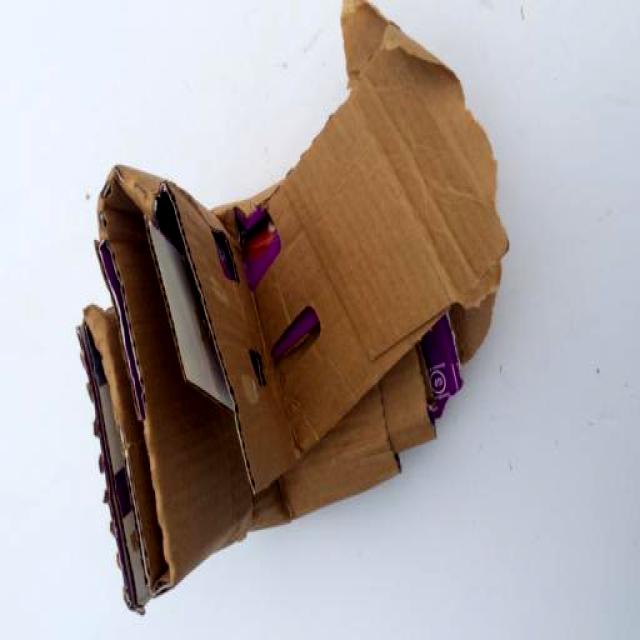
Label: Cardboard